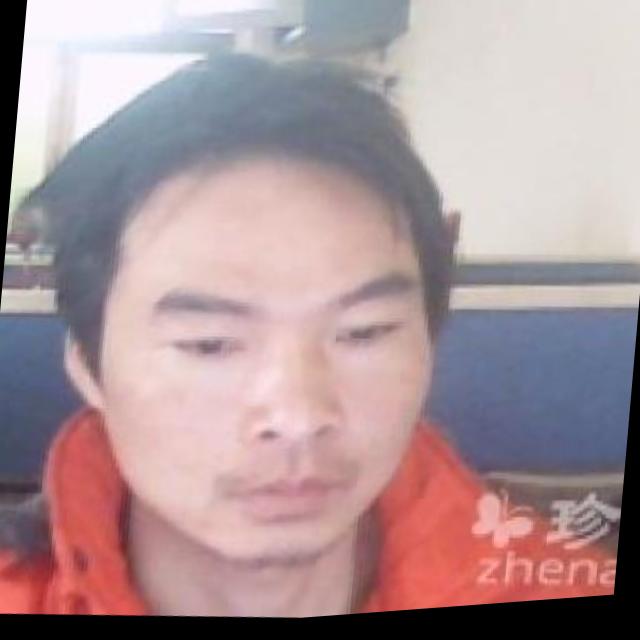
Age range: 21-44